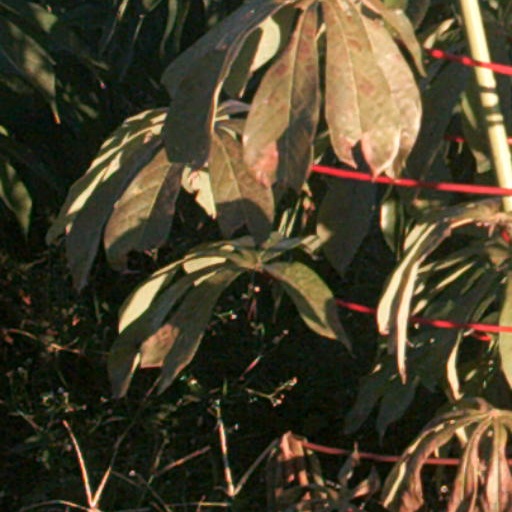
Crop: cassava